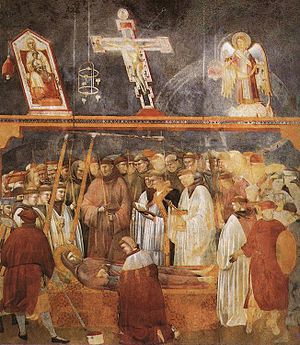
Frans af Assisis liv i Giottos billeder / Giotto: Legenden om Frans
22. Da Frans lå død ved Portiuncula fjernede ridderen Girolamo, som var en berømt læge, naglerne fra sårene og følte med egen hånd på helgenens hændre, fødder og side.
Giotto di Bondone og hans værksted malede i årene 1297-1300 en cyklus af billeder til Frans af Assisis helgenlegende, sådan som den var kendt gennem Thomas af Celanos og Bonaventuras værker.